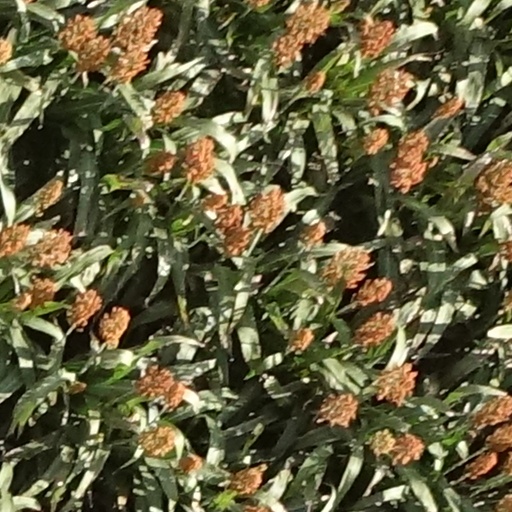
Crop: sorghum